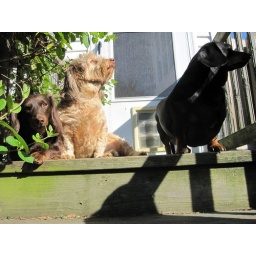
Link doesn't care that the birds singing in the tree top - Frank and Jimmy Dean were very interested.